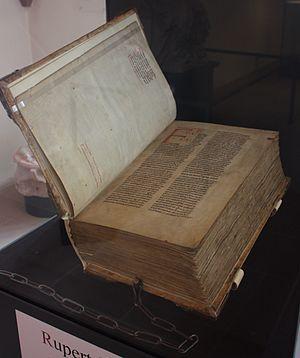
Le Codex de Wiesbaden aussi mentionné par Riesencodex, identifié par Hs.2 à la Bibliothèque d'État de Hesse de Wiesbaden est un codex contenant la compilation d'une partie des travaux d'Hildegarde de Bingen rassemblés par ses secrétaires Volmar de Disibodenberg et Guibert de Gembloux. C'est son dernier ouvrage connu. Il atteint un volume exceptionnel de 481 pages de format 30 x 45 cm, pour un poids total de 15 kg.